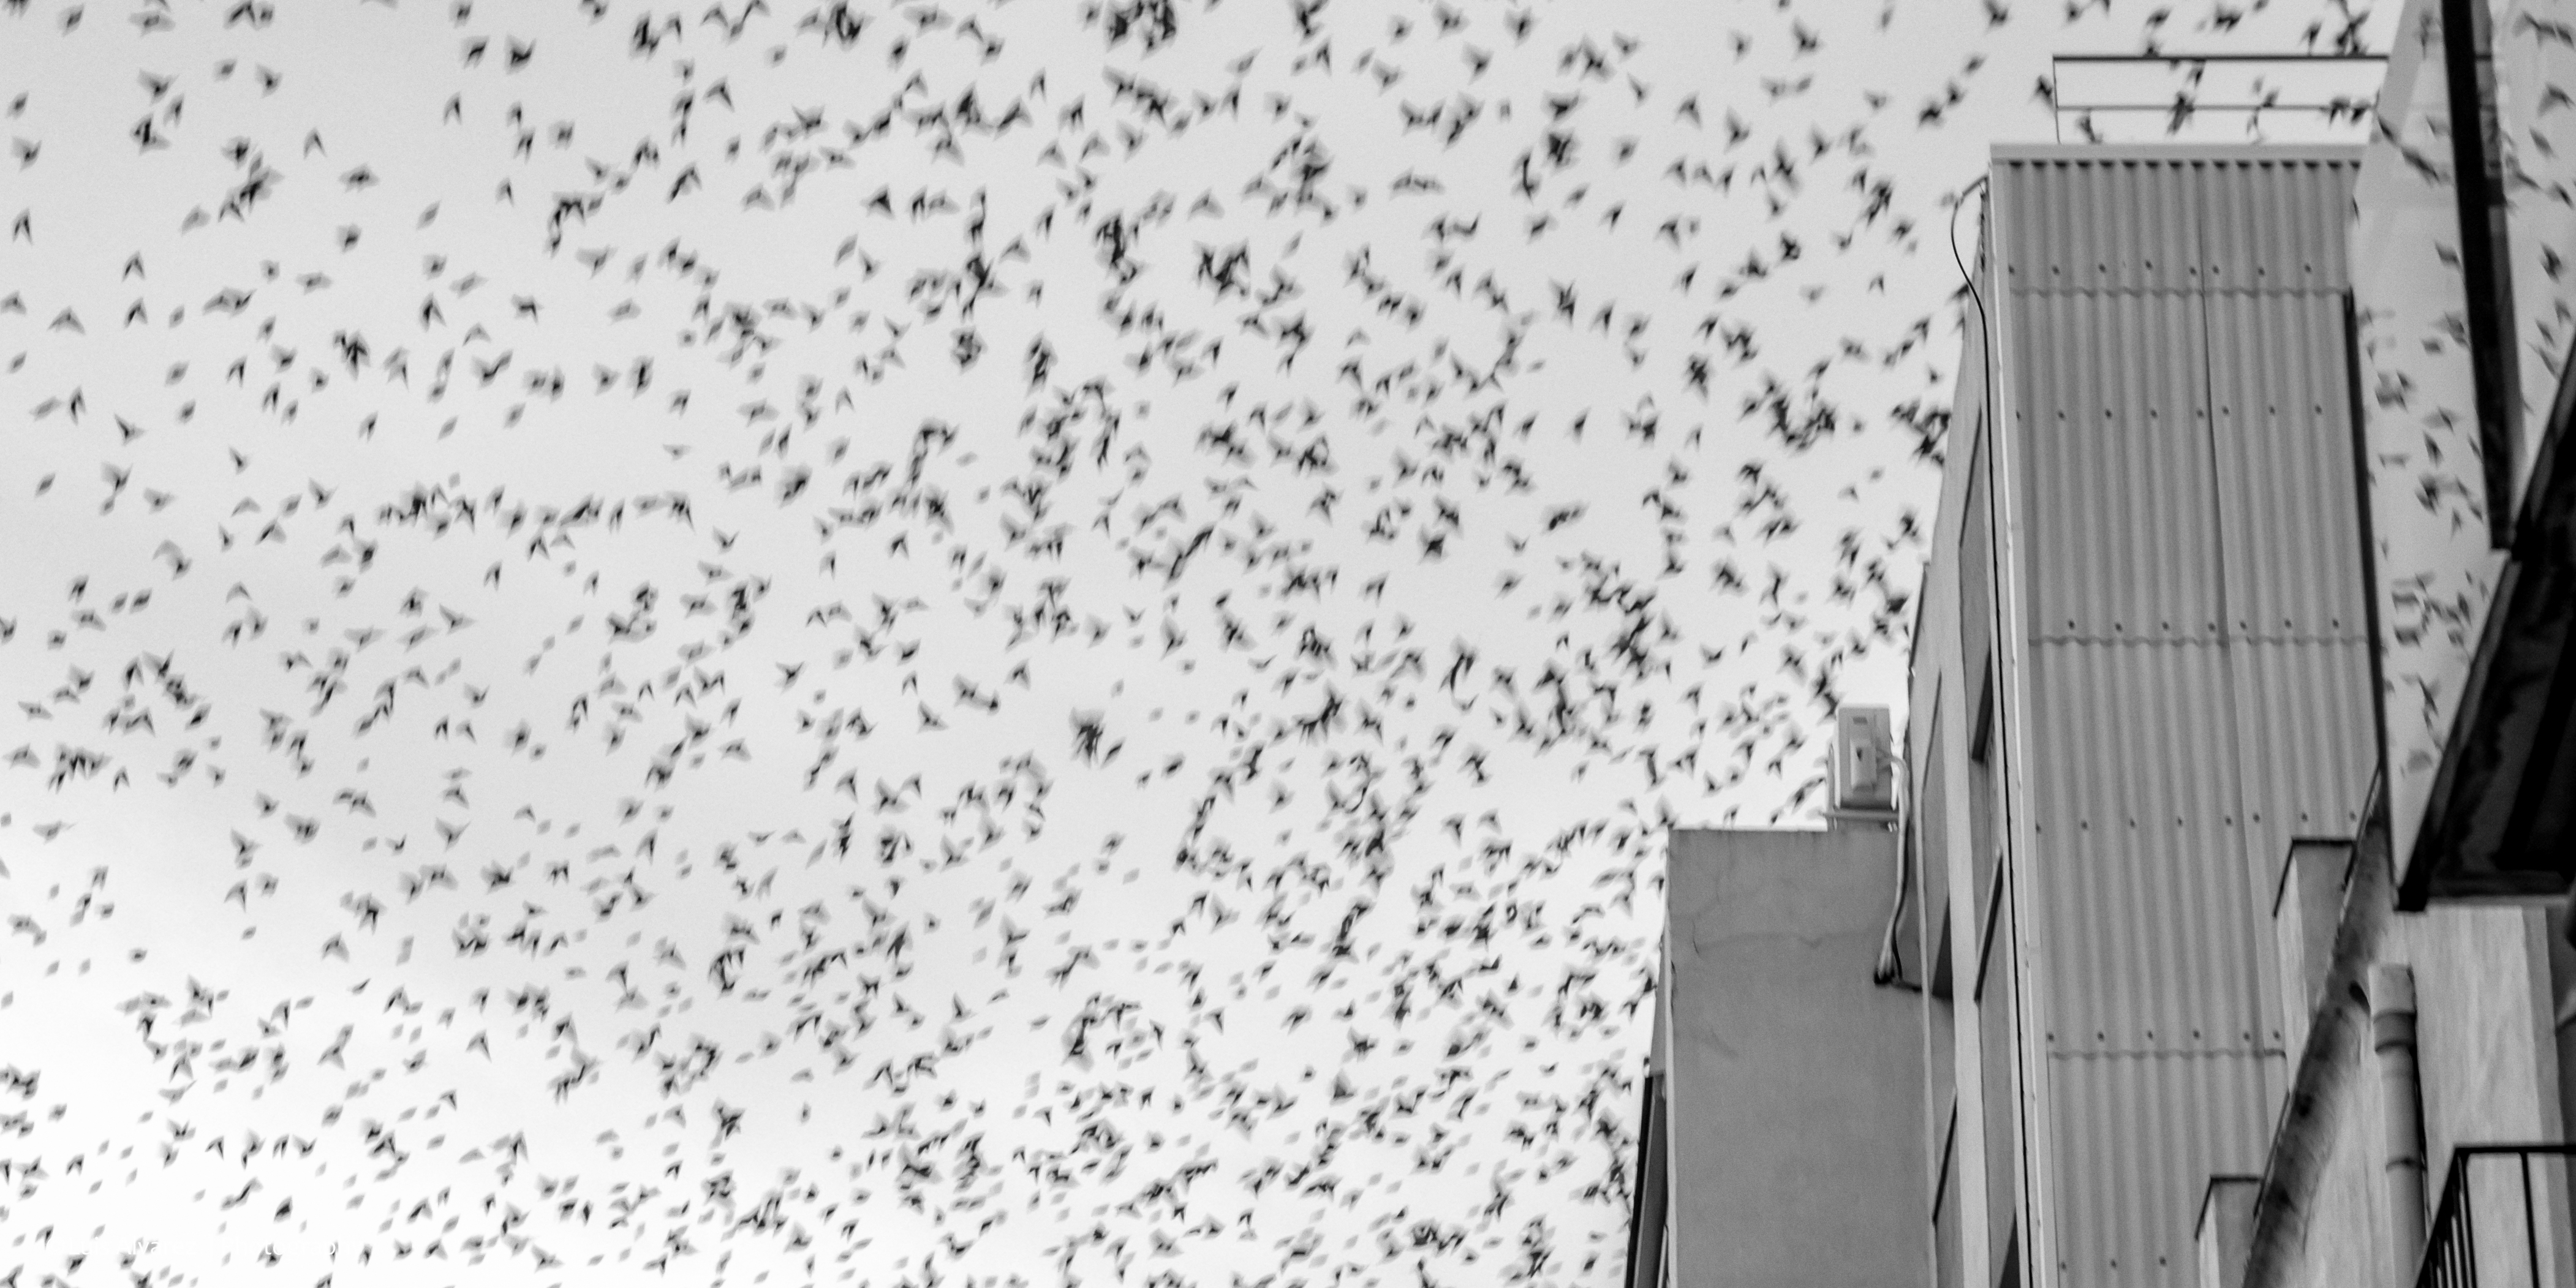
outdoor, black and white, street, line, portrait, nikon, monochrome, streetphotography, bw, birds, candid, spain, 50mm, catalonia, d7000, salou, monochrome photography